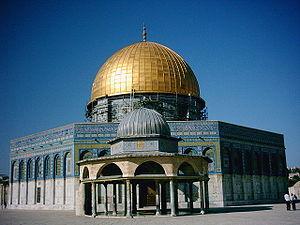
L'art omeyyade regroupe la production artistique de la dynastie omeyyade, qui règne sur le monde musulman entre 661 et 750.
Le Califat omeyyade est un Califat fondé par la dynastie arabe des Omeyyades, qui gouverne le monde musulman de 661 à 750. Les Omeyyades sont originaires de la tribu de Qurayš, qui domine la Mecque au temps du prophète Mahomet.
Cet article relate les faits saillants de la ville de Jérusalem, une ville du Proche-Orient qui tient une place prépondérante dans les religions juive, chrétienne et musulmane, que les Israéliens ont érigée en capitale et que les Palestiniens souhaiteraient comme capitale.